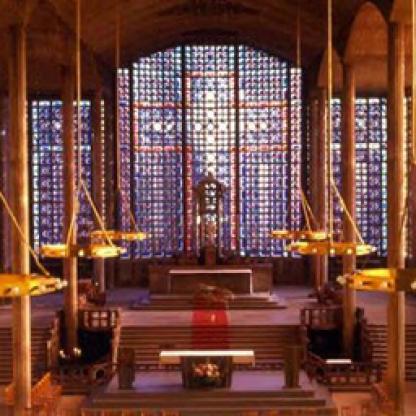
Scene: Indoor